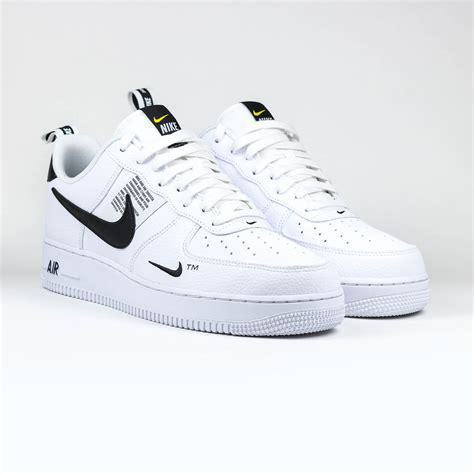
Brand: Nike
Model: Force 1 LV8